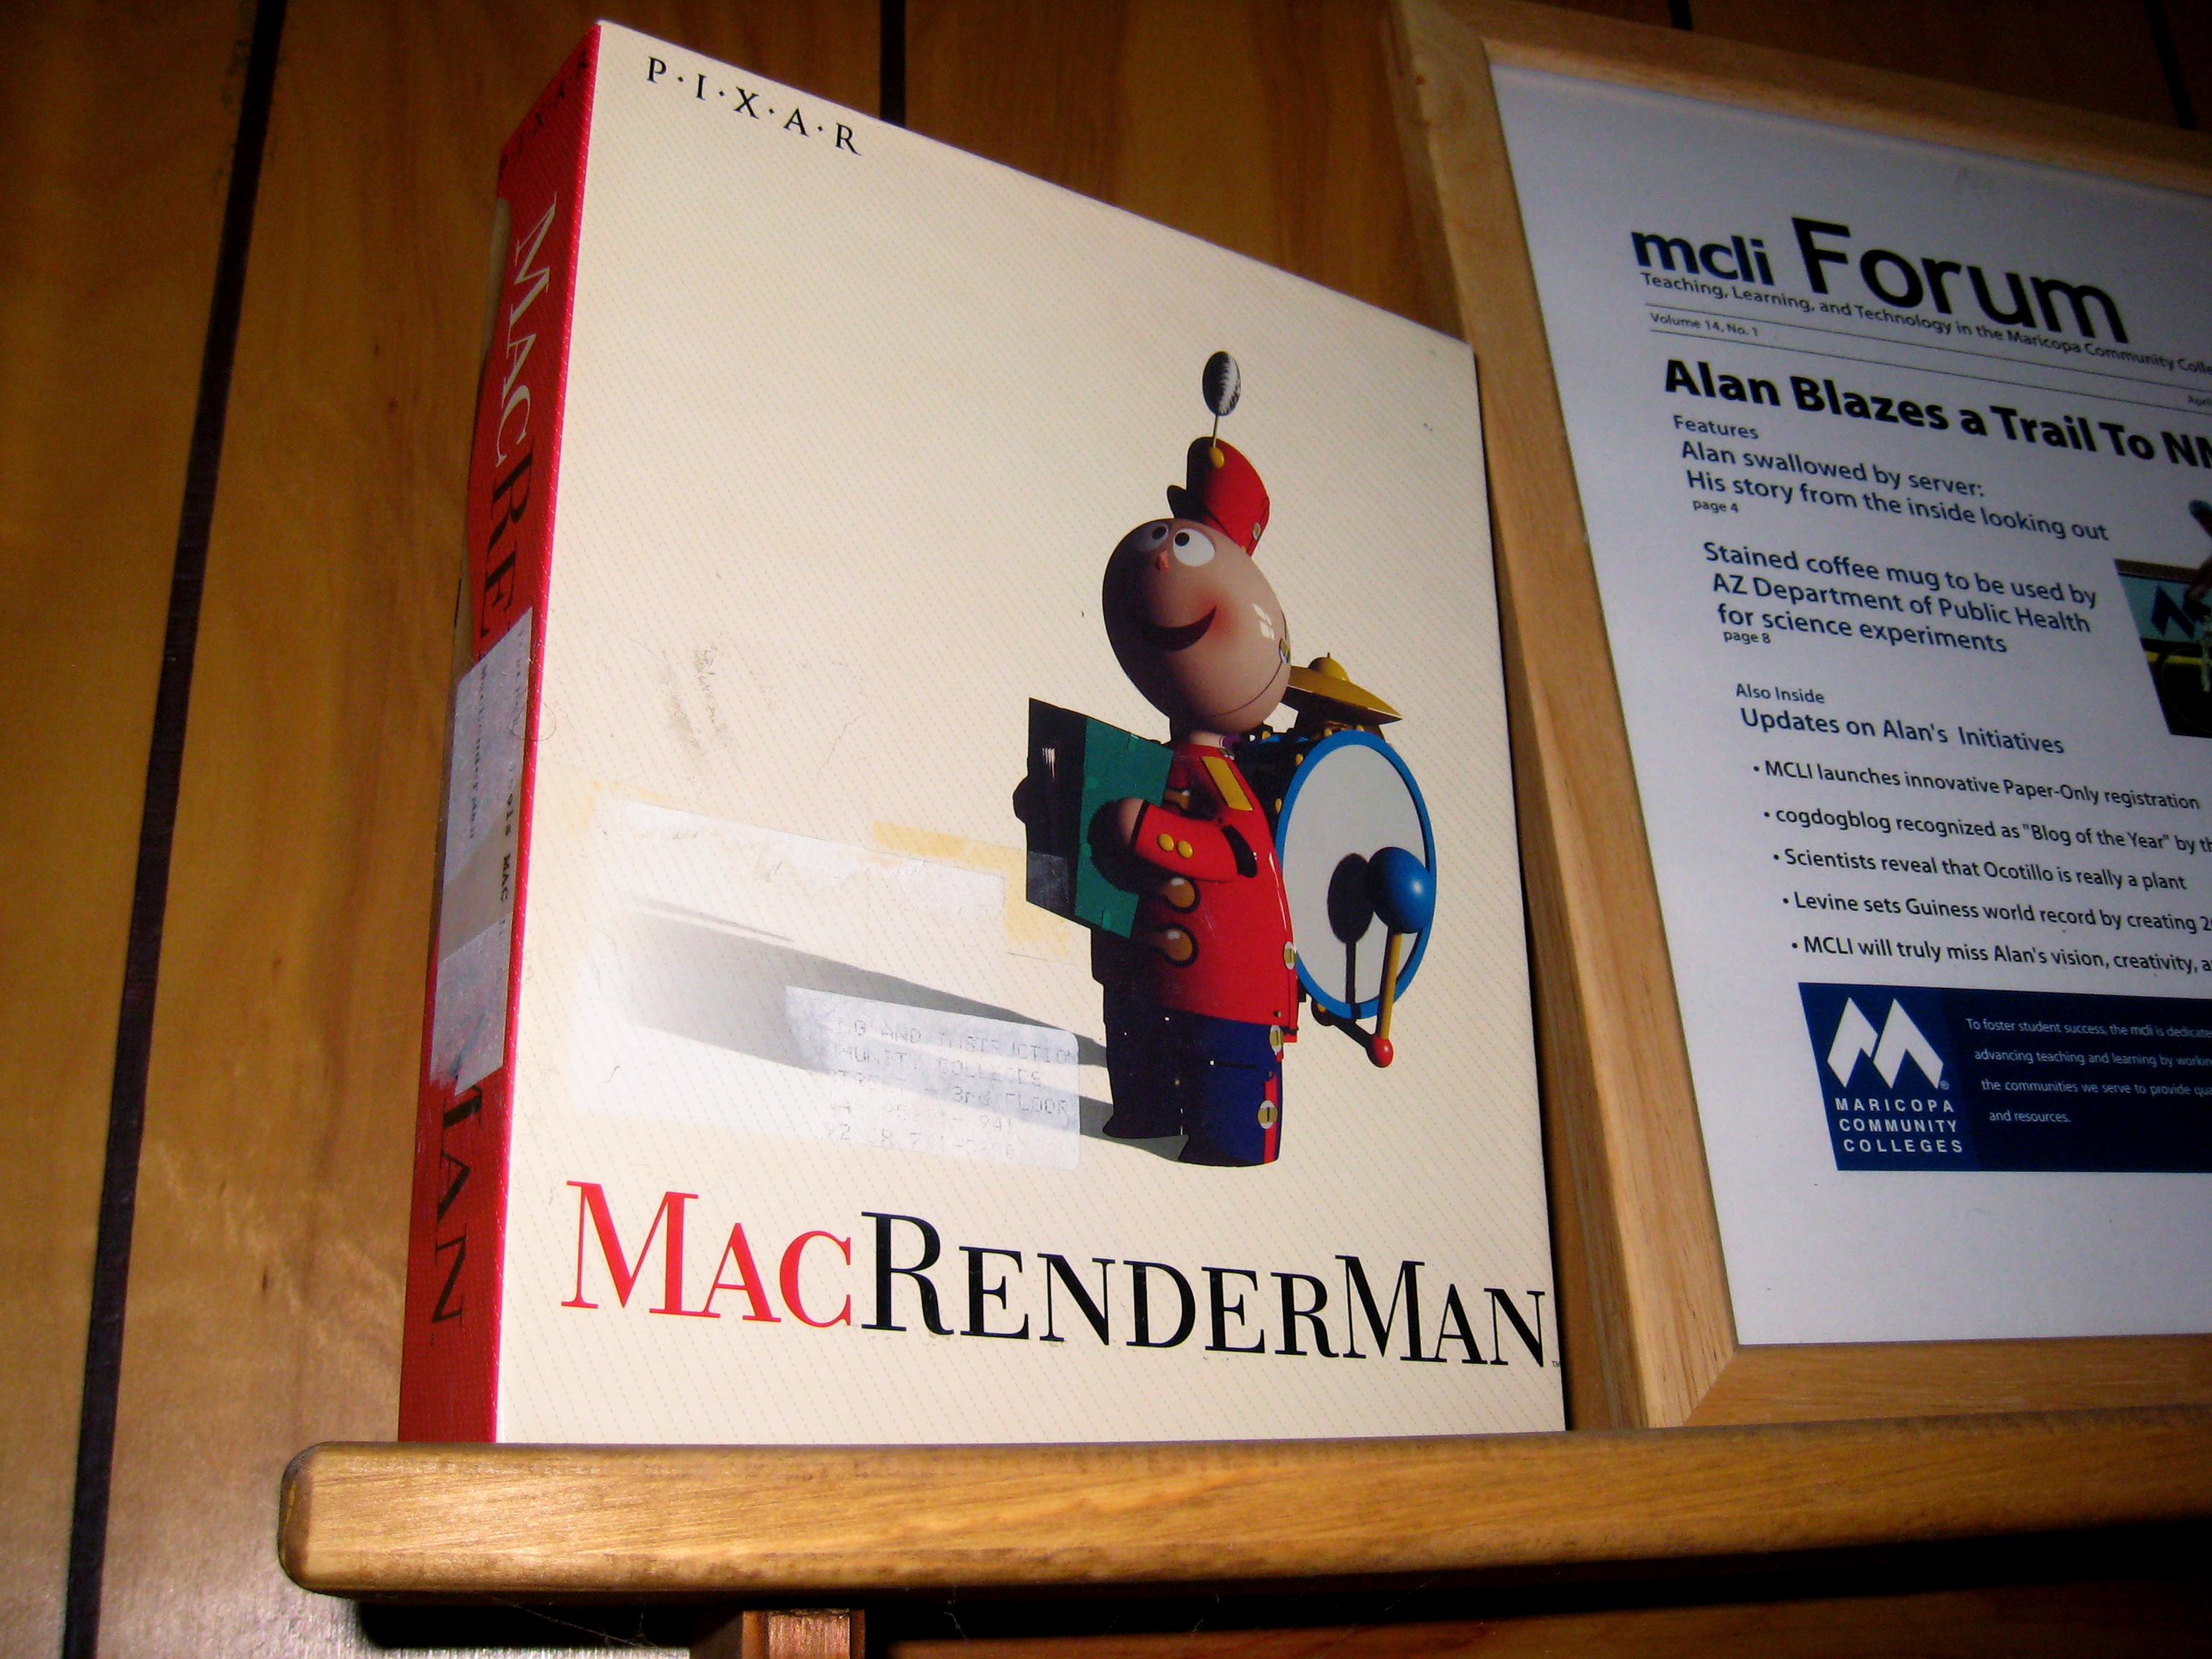
advertising, art, poster, 366photos